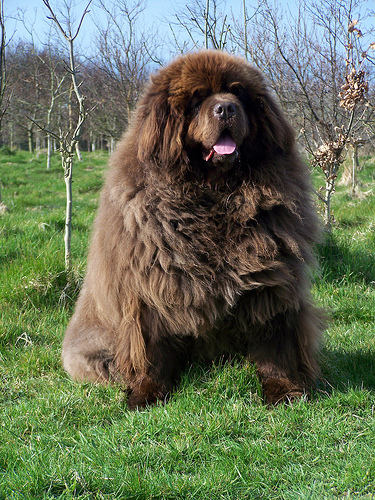
Breed: newfoundland